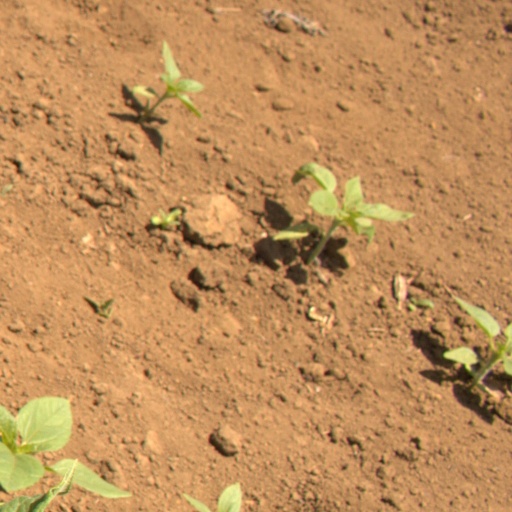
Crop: Jerusalem artichoke